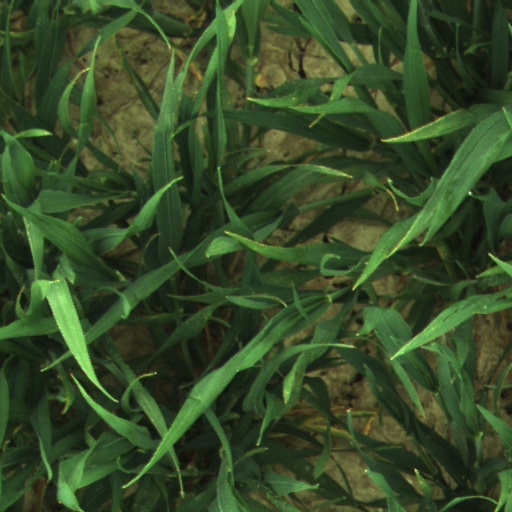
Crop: wheat